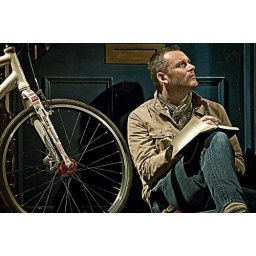
Thinking by the blue door